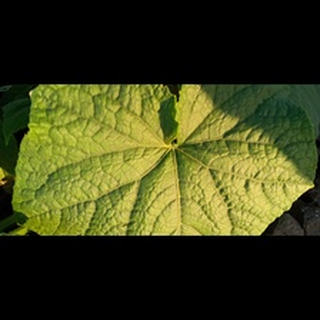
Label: healthy_cucumber